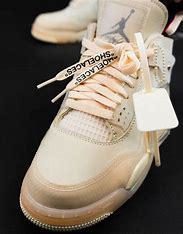
Brand: Jordan
Model: Off-White